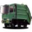
Label: truck